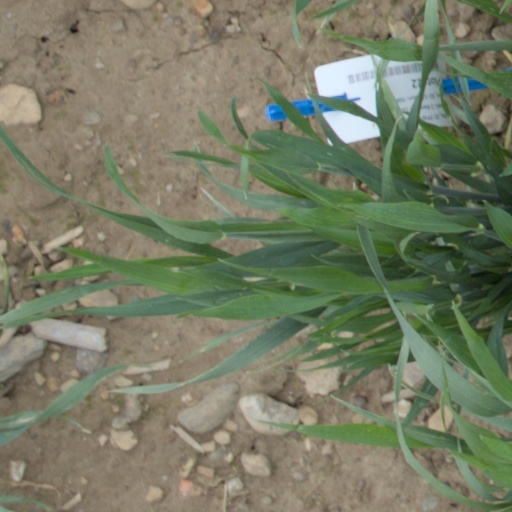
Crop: wheat